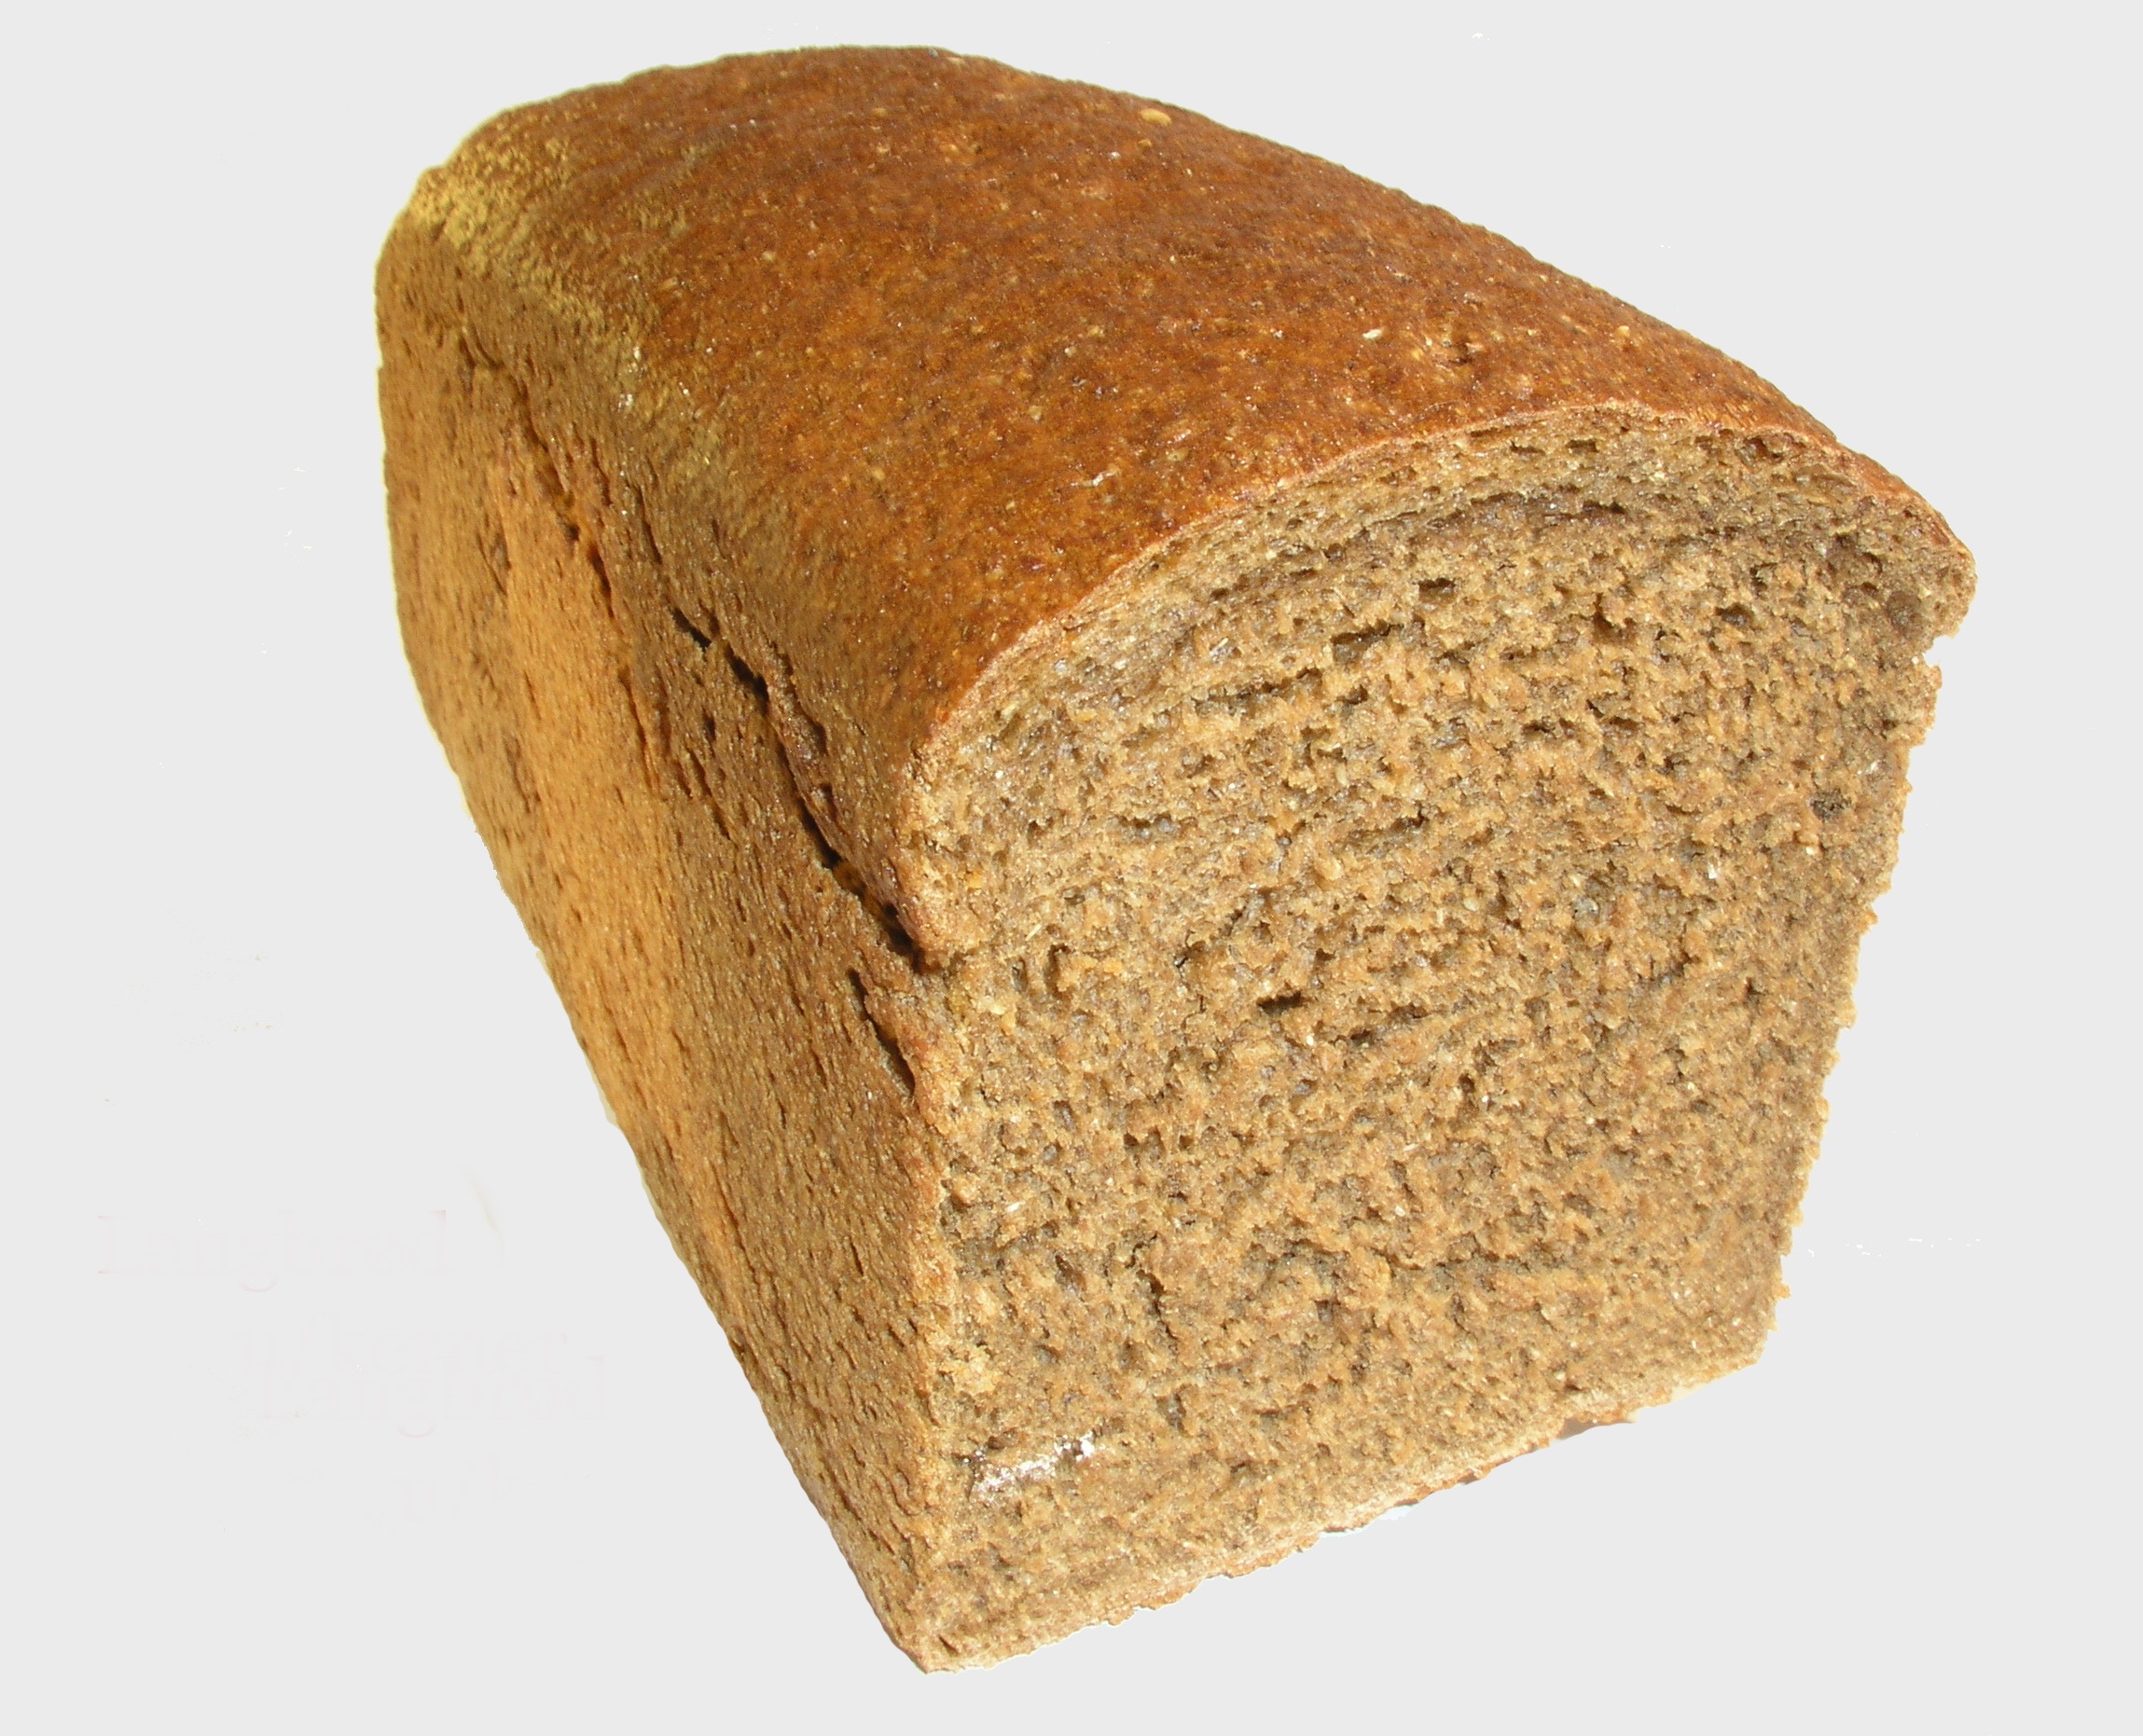
wheat, food, craft, bread, baked, fat, dining, rye, baker, ciabatta, oven, cores, baked goods, brown bread, bakes bread, rye bread, long bread, no cores, baking tins, grass family, whole grain, sliced bread